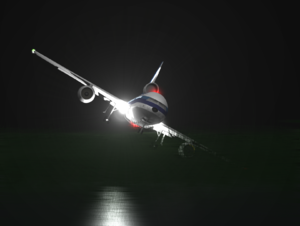
Le vol EA401 était un vol opéré en Lockheed L-1011 par la compagnie Eastern Air Lines pour effectuer la liaison New York-Miami. L'avion s'est écrasé dans les Everglades, en Floride, dans la nuit du 29 décembre 1972, tuant 99 des 176 personnes présentes à bord. C'était la première fois qu'un gros porteur s'écrasait.